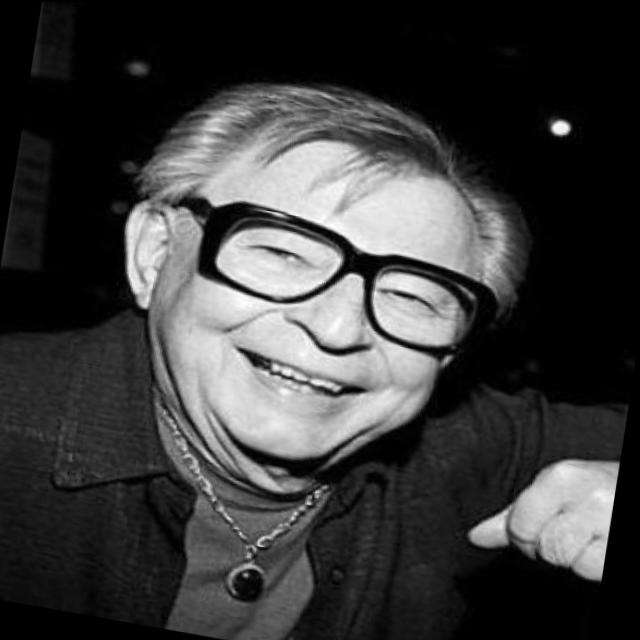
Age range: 65+